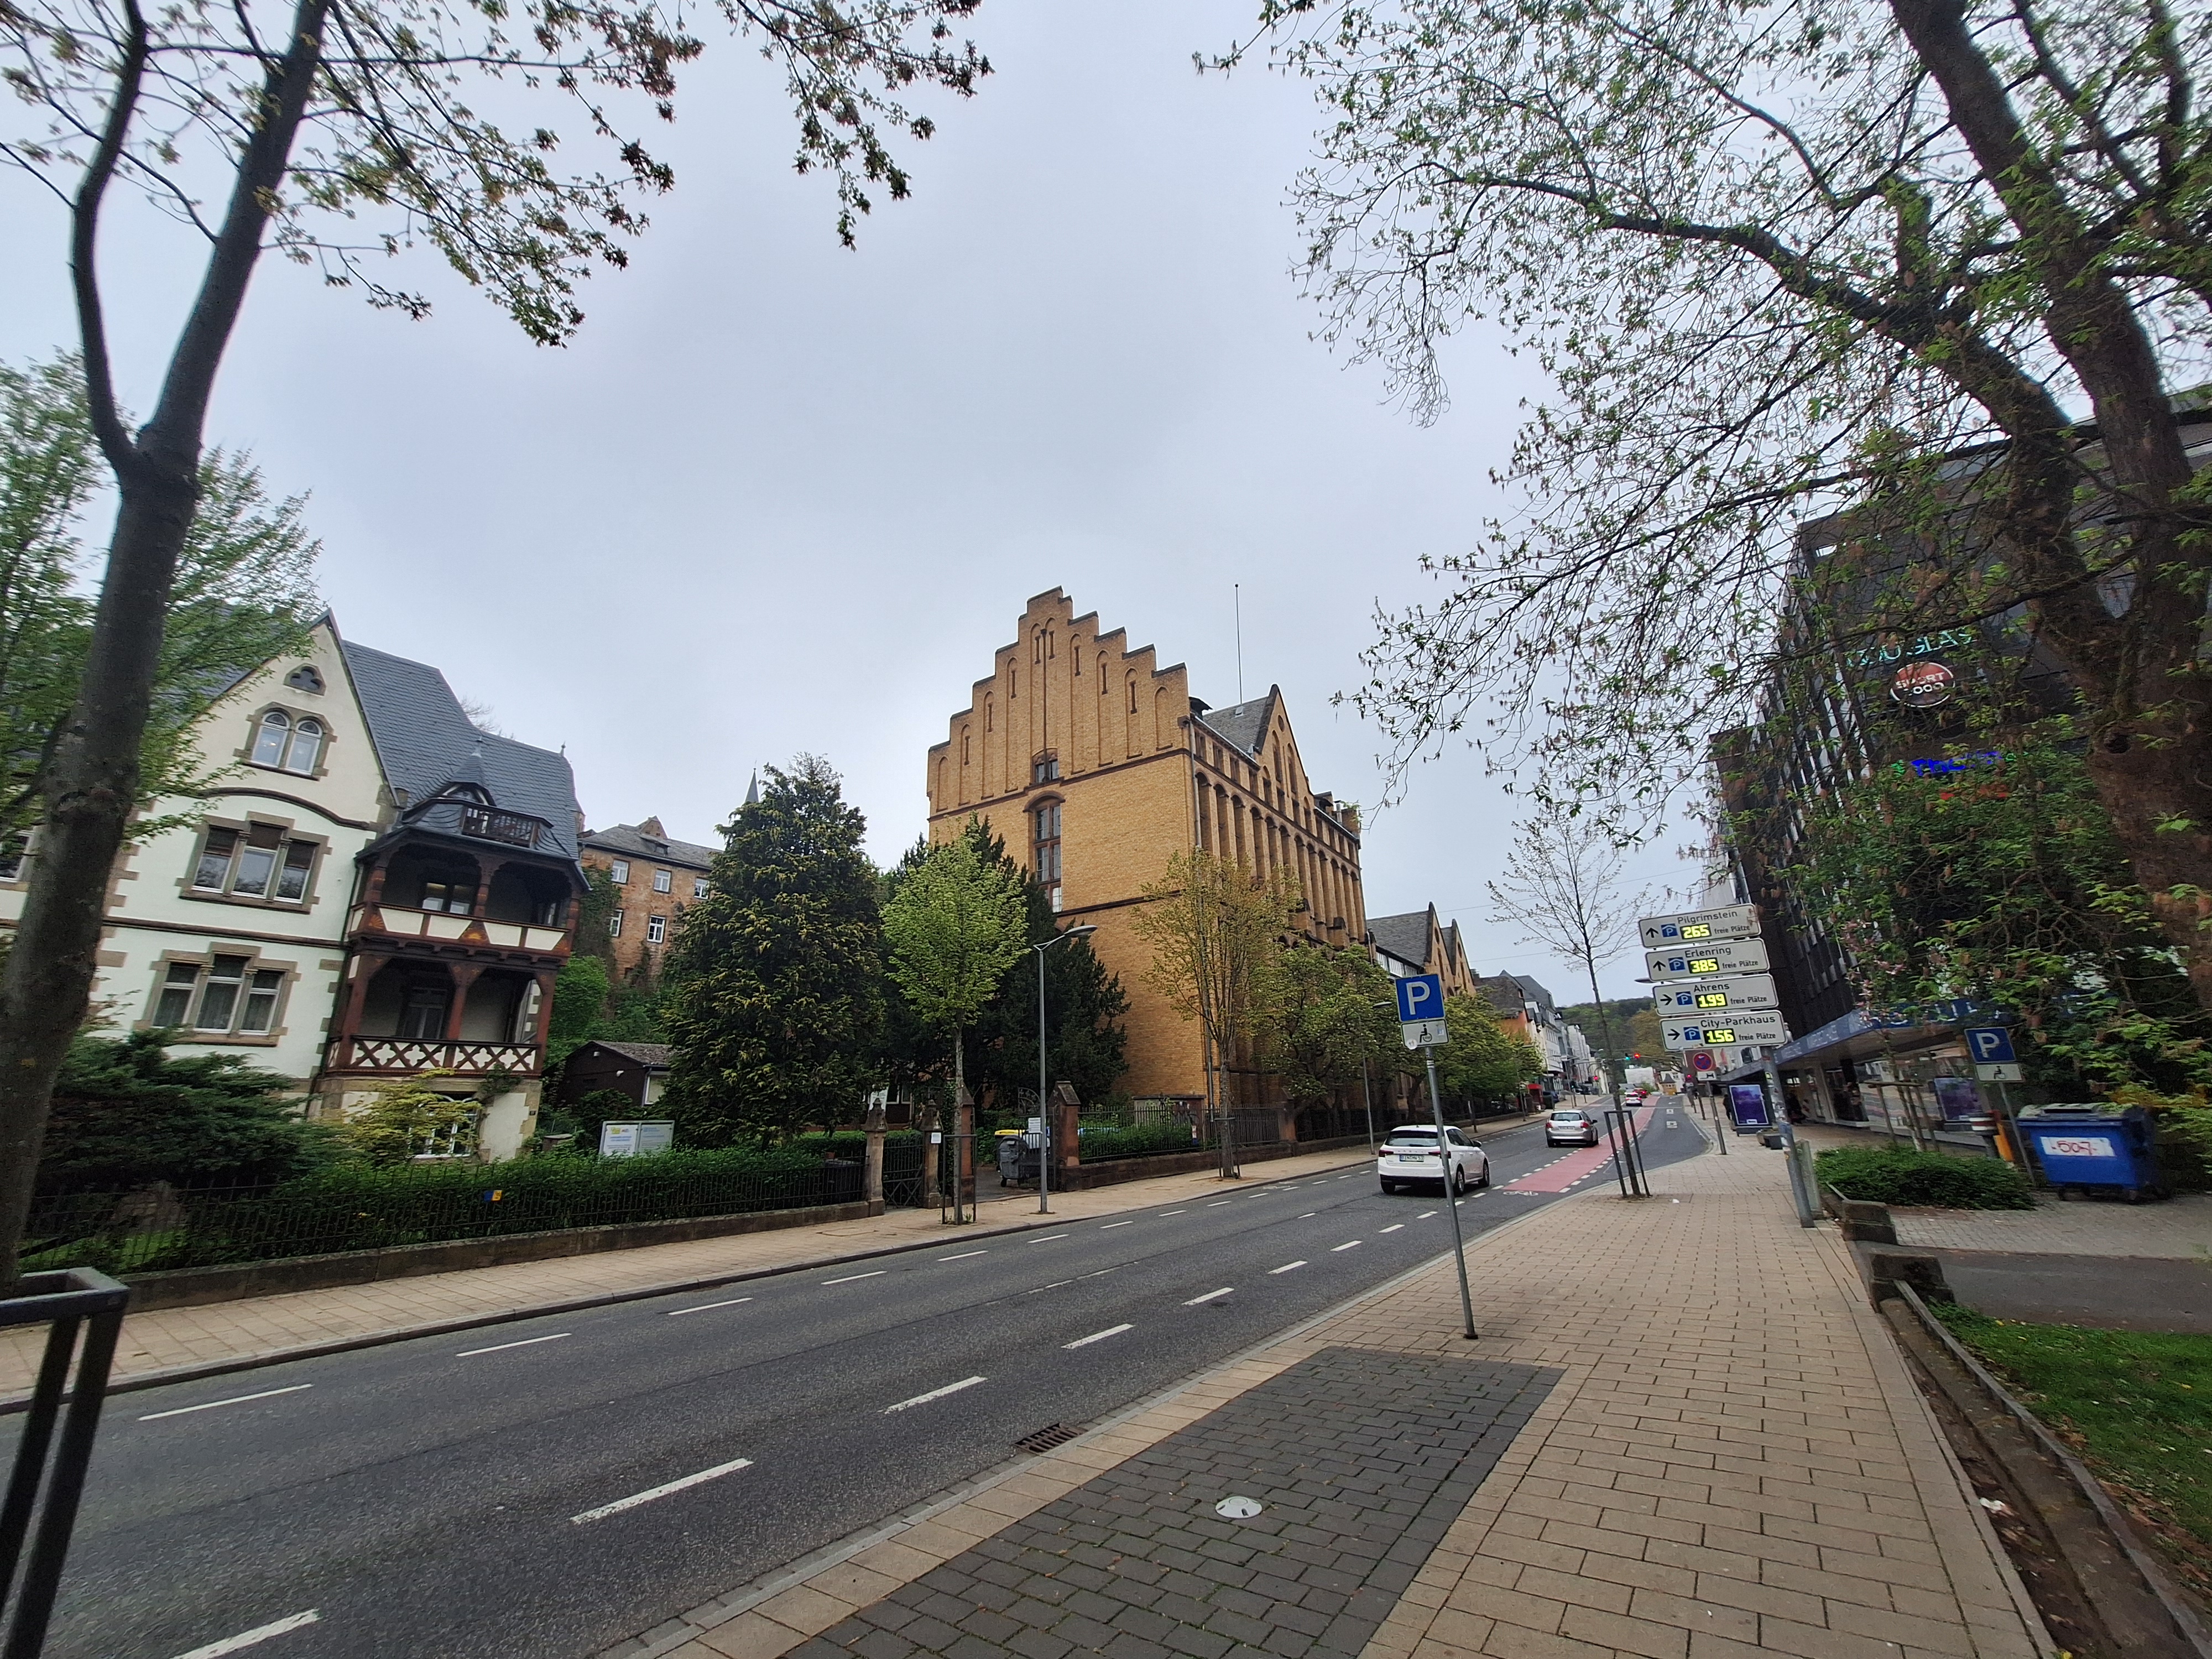
Building: Universitätsstraße 25